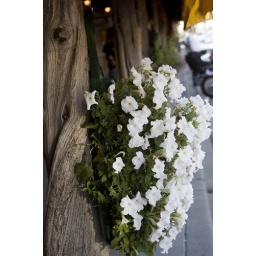
Beautify flowers growing out of a tree in Walls, Dakota